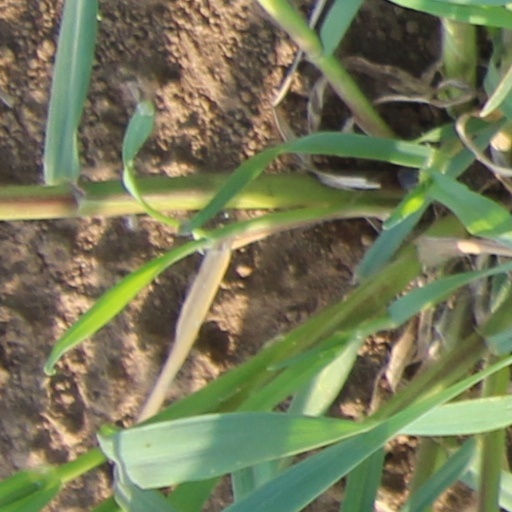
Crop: wheat